Theresa Earle

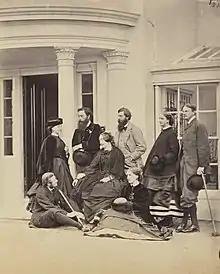
Villiers family group inc Edith Villiers

Earle was born in 1836 in London into the Villiers family Villiers family. She was invited to serve at Queen Victoria's court but refused in 1856. Her family gave her the nickname of "Radical Theresa".